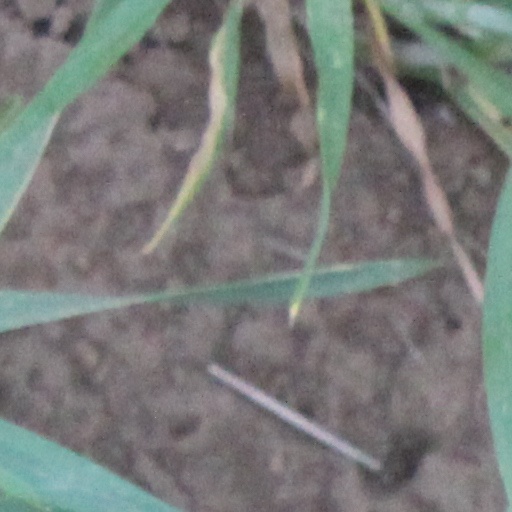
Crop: wheat